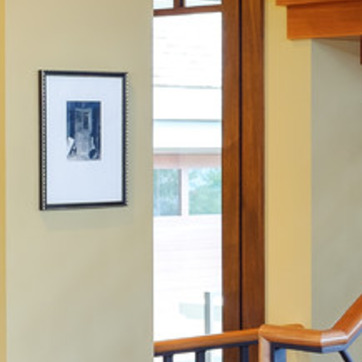
Material: glass